New Street, Birmingham

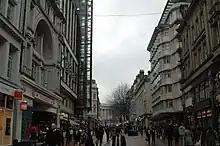
New Street looking west, towards Victoria Square and the Town Hall

New Street is a street in central Birmingham, England. It is one of the city's principal thoroughfares and shopping streets linking Victoria Square to the Bullring Shopping Centre. It gives its name to New Street railway station, although the station has never had direct access to New Street except via Stephenson Place and latterly Grand Central shopping centre.